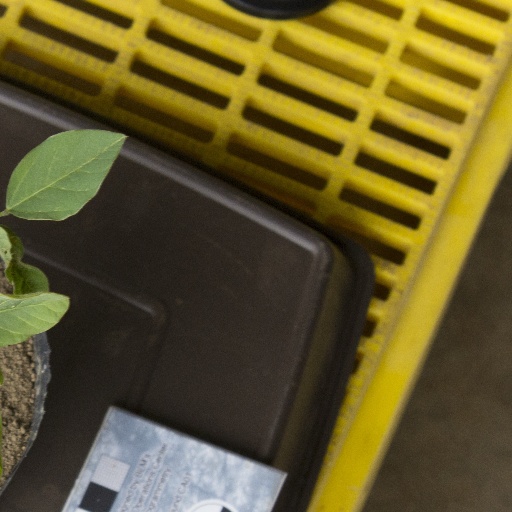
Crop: soybean